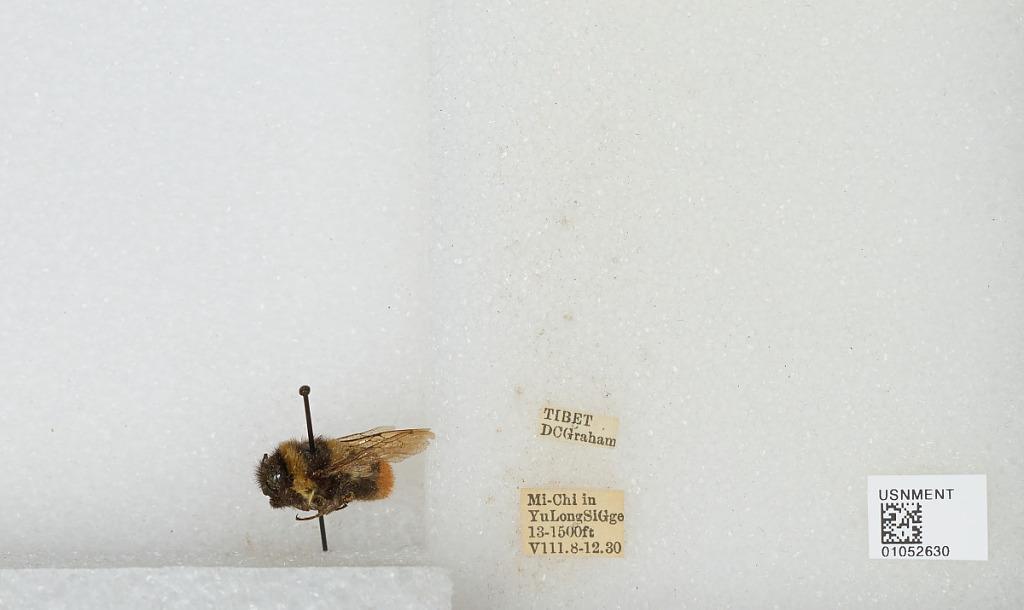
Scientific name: Bombus sp.
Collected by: D. Graham
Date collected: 1930-8-8
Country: China
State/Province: Tibet Autonomous Region
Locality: Mi-Chi in Yu Long Si Gge